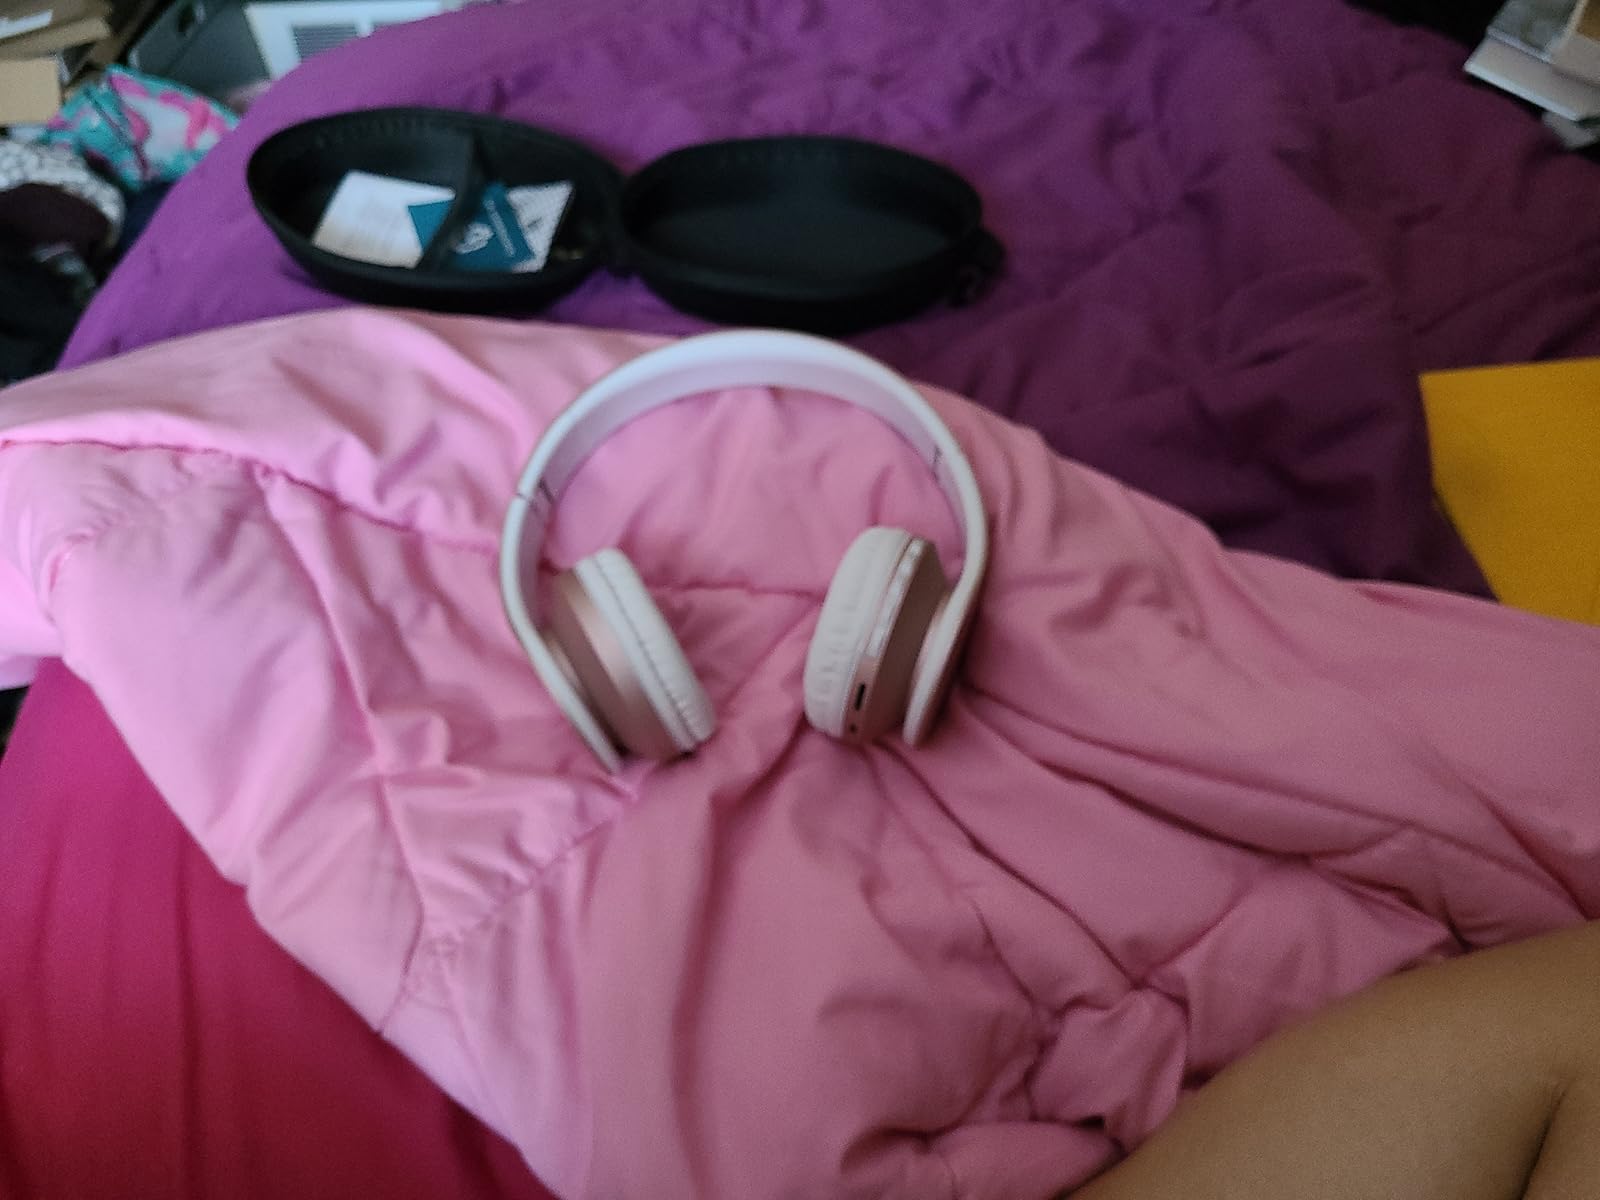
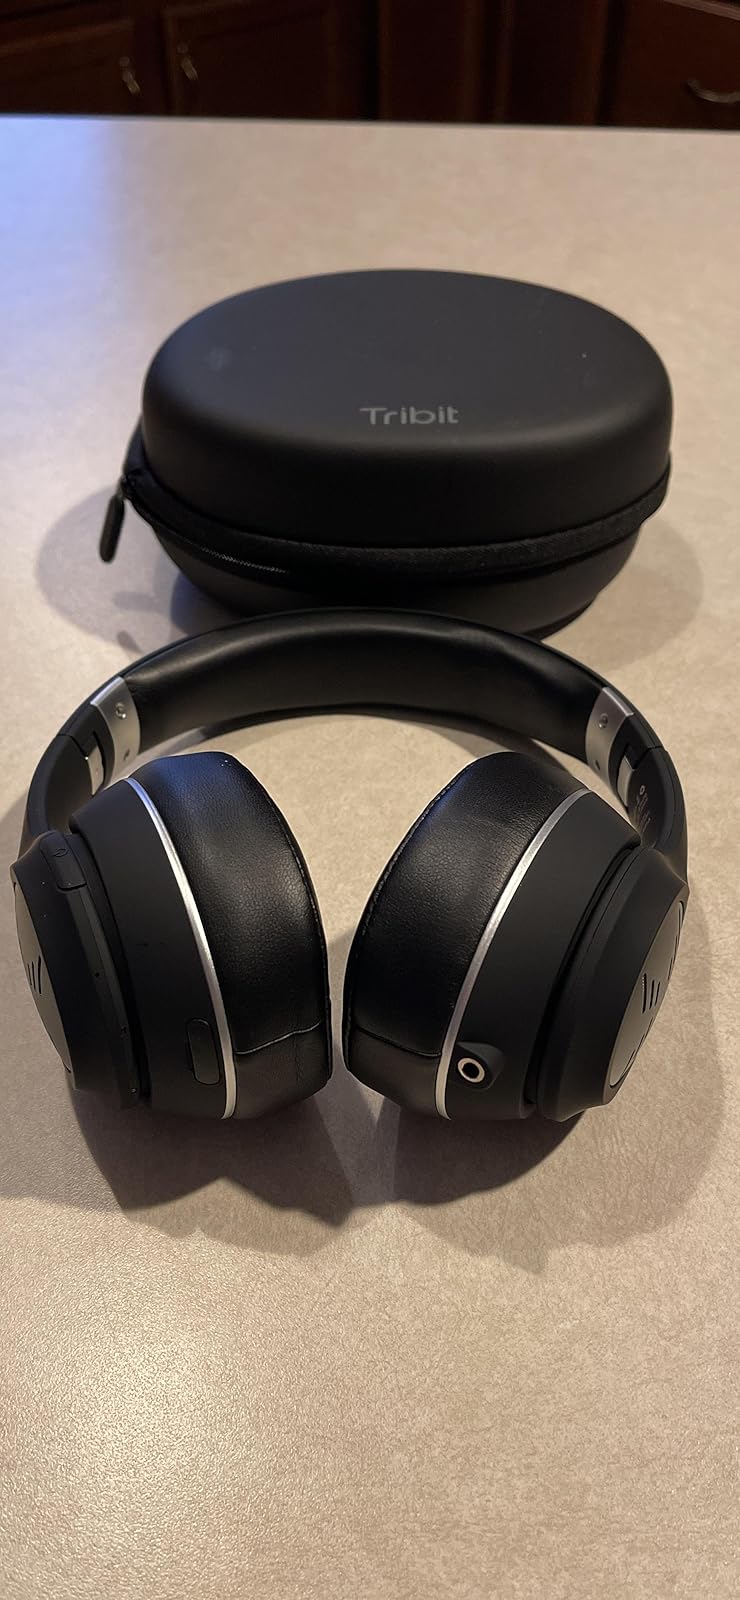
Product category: headphones
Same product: no